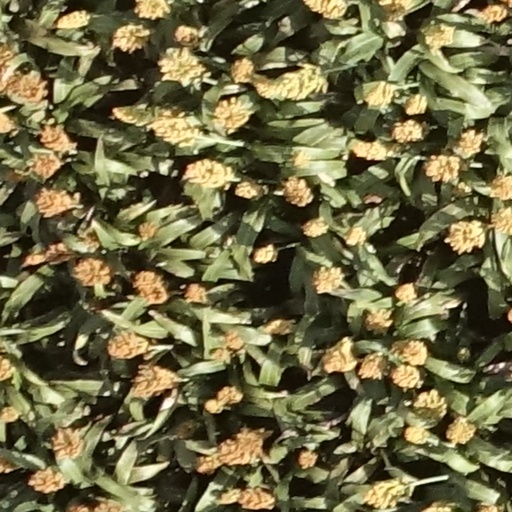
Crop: sorghum